Racism in Finland

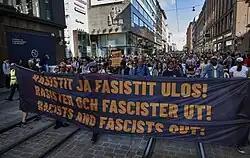
People marching at the "Me emme vaikene" ("End the silence") demonstration against racism and fascism in the centre of Helsinki, Finland in September 2023.

A 2011 poll showed that 66% of Finnish respondents considered Finland to be a racist country but only 14% admitted to being racist themselves. Minority groups facing the most negative attitudes were Finnish Kale, Somalis, and ethnic groups mostly consisting of Muslims. Many Finnish people believe that Finns played little or no role in colonialism, a view known as "Finnish exceptionalism". However, Finns did settle the Sámi land in the north and were involved in European colonial projects in Africa and North America. Finns at the time were subjects of Sweden and later the Russian Empire, which has been used to excuse their participation in colonialism.